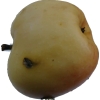
Label: Apple 14